Christodoulos Sozos

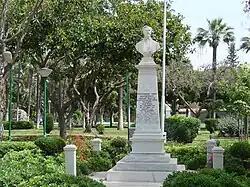
A statue of Sozos in the Limassol Public Gardens.

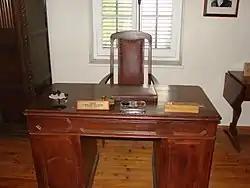
Sozos' office.

Christodoulos Sozos was born in Limassol on 10 March 1872. His father and grandfather had fought as volunteers in the Cretan Revolt (1866–1869) and the Greek War of Independence respectively. He studied law at the National and Kapodistrian University of Athens and worked as a lawyer before the beginning of his political career. He served as member of the Cypriot Legislative Council from 1901 until 1911, and represented Limassol–Paphos constituency as an MP during the same period. In April 1903, he exploited the absence of a single Turkish Cypriot member of the council to pass a resolution which declared that the people of Cyprus aspired to reunite with their motherland (Greece). He also served as the mayor of Limassol from 1908 until his death, his most notable achievements being the erection of the city's first public garden as well as the electrification of the street lighting, the first such occasion in Cyprus. Upon returning from his visit to Great Britain in June 1912, he became convinced that the only way for the Enosis between Cyprus and Greece was an intermediate step of autonomous rule. His stance drew sharp criticism from his political rival Nikolaos Katalanos who described the supporters of autonomy as madmen and traitors.